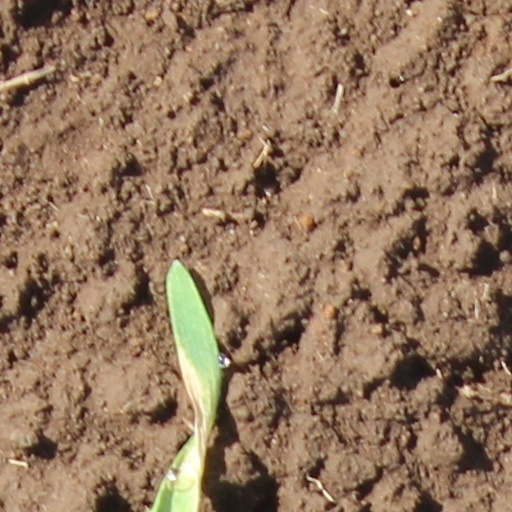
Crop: wheat